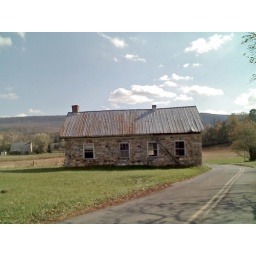
Old house in the middle of the road